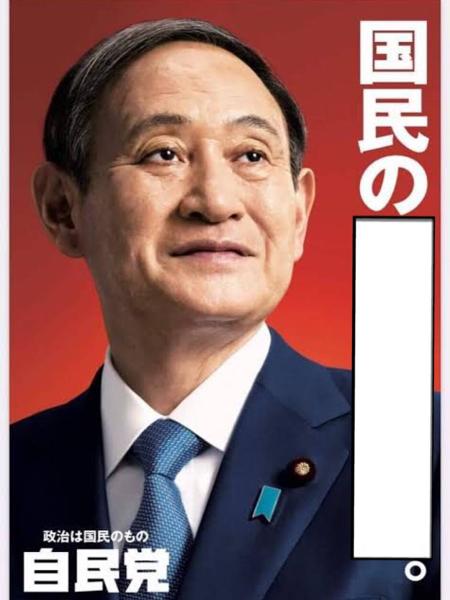
回答: 命は経済より軽い